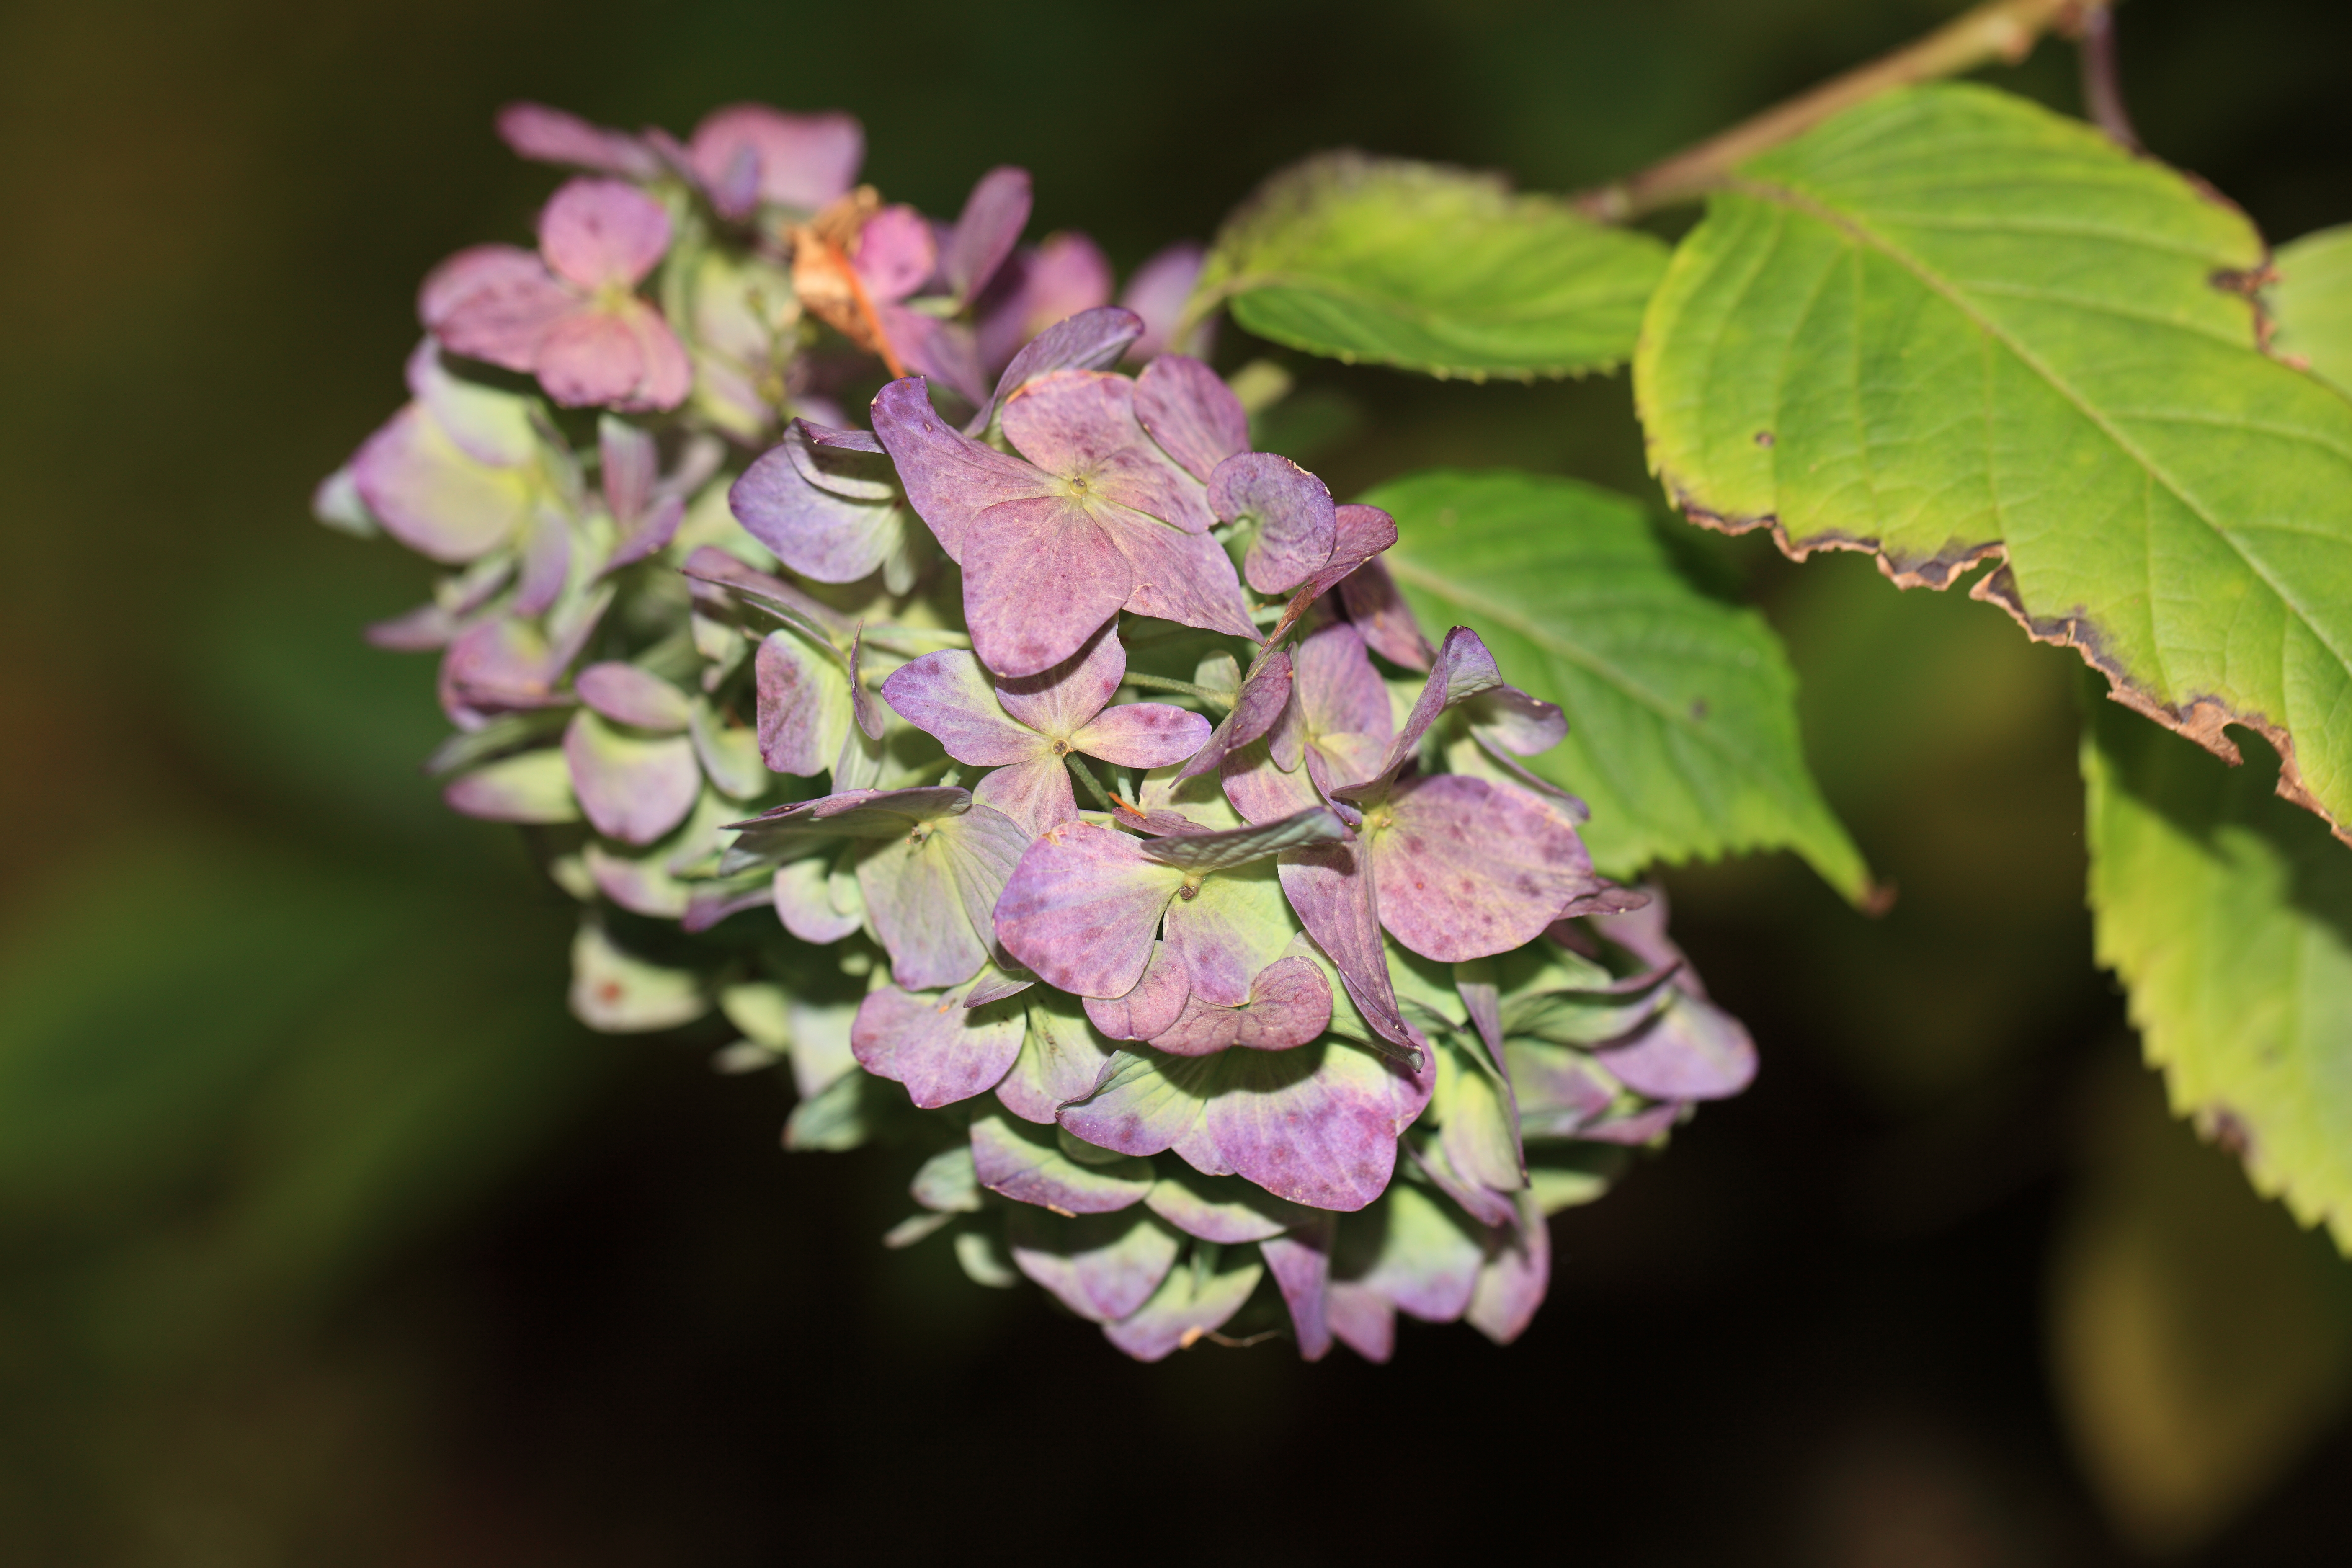
branch, blossom, plant, leaf, flower, petal, green, high, botany, flora, hydrangea, close up, cool image, shrine, tochigi, 5d, hires, markii, hi, res, resolution, kanuma, furuminejinja, kohohen, macro photography, flowering plant, hydrangeaceae, cornales, land plant